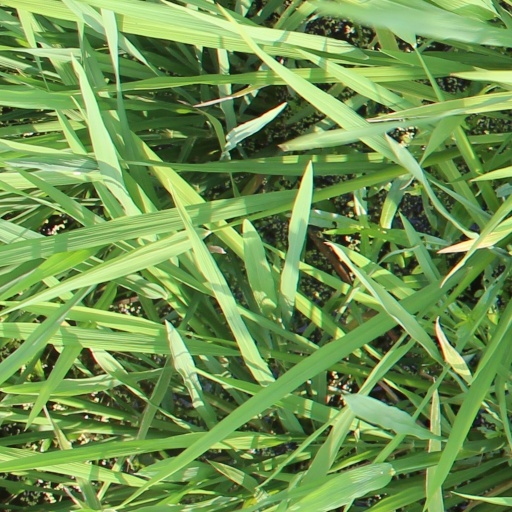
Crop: rice